2nd Politburo of the Lao People's Revolutionary Party

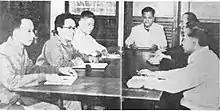
Meeting of the 2nd Politburo circa 1972.

The 2nd Politburo of the Lao People's Revolutionary Party (LPRP), officially the Political Bureau of the 2nd Central Committee of the Lao People's Revolutionary Party, was elected in 1972 by the 1st Plenary Session of the 2nd Central Committee, in the immediate aftermath of the 2nd National Congress.